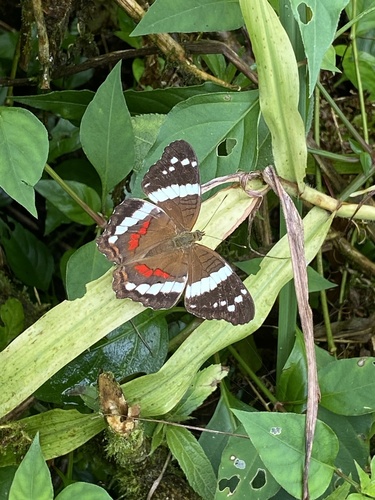
Scientific name: Anartia fatima
Common name: Banded peacock
Family: Nymphalidae
Order: Lepidoptera
Pollinator type: Primary pollinator
Habitat: Open areas and gardens
Geographic range: South America
Conservation status: Least Concern